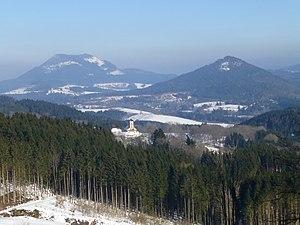
Le Climont, le Voyemont et l'église de la Grande-Fosse (Vosges), depuis le col du Las